Coolbellup, Western Australia

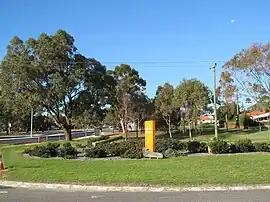
City of Cockburn sign at Stock Road, Coolbellup.

Coolbellup is a suburb in Perth, Western Australia, located south of the central business district within the local government area of the City of Cockburn.